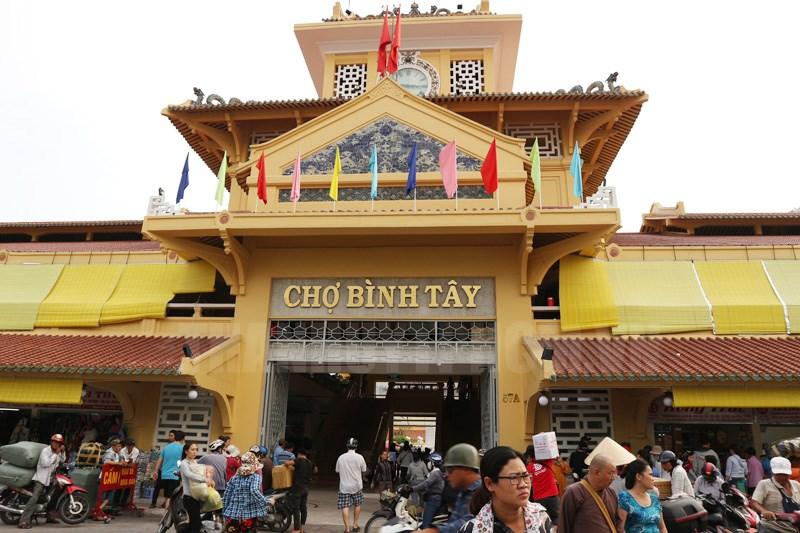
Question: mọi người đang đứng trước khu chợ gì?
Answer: chợ bình tây